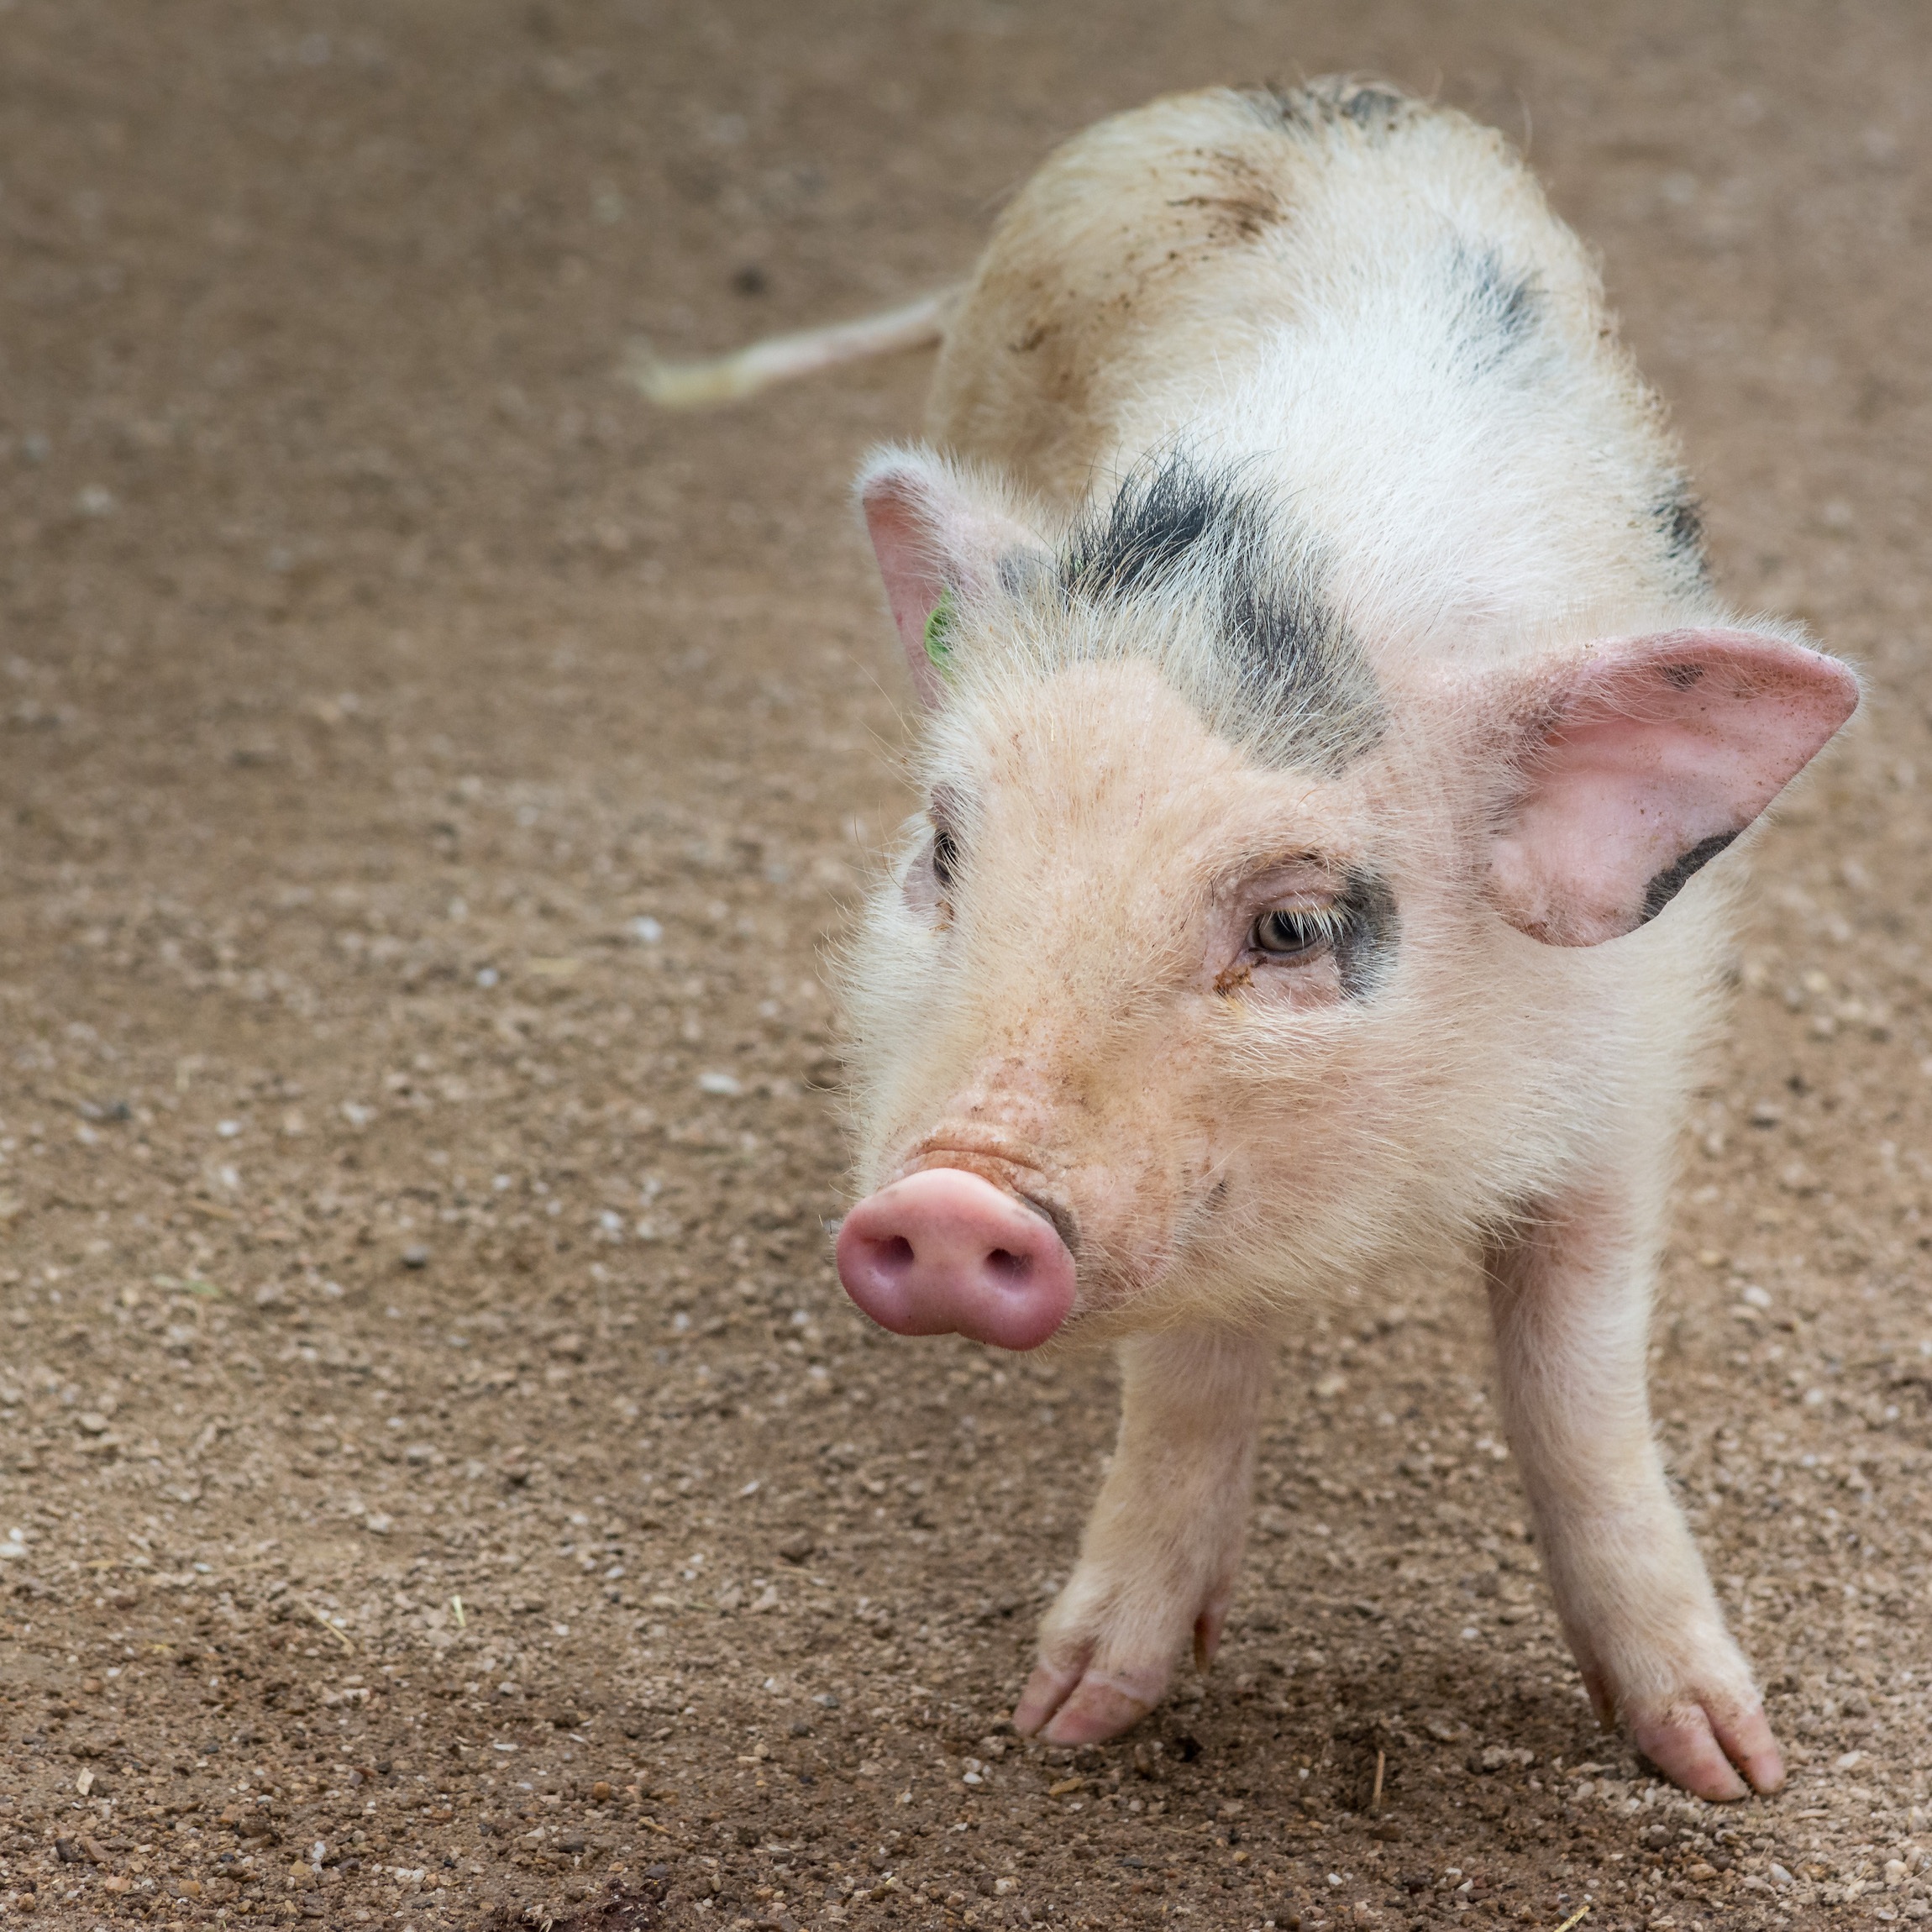
nature, animal, cute, wildlife, zoo, livestock, small, fauna, eyes, piglet, snout, ears, pig, domestic pig, pig like mammal